Special forces of Kazakhstan

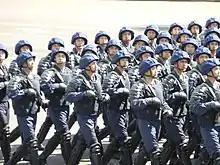
Servicemen of the National Guard.

To form the front-line reconnaissance unit of the Central Asian Military District, the General Staff on March 10, 1976 directed the formation of the 22nd Separate Special-Purpose Brigade, deployed in the city of Kapchagay. In 1980, on the basis of the 22nd brigade, the 177th Separate Special-Purpose Detachment was created, which ended up serving in the Soviet–Afghan War as well as preparing for any impact or spillover of the Xinjiang conflict in China. In March 1993, on the basis of the directive of the Ministry of Defense of Kazakhstan, the airborne forces were founded. On February 24, 1994, the first special unit was created as part of the Armed Forces. Thus, February 24, 1994, is considered the birthday of the Army Special Forces, carrying the traditions of the Kapchagay Special Forces of the Soviet Army.